Susan C. Lee

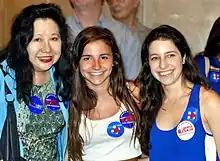
Lee (left) at a Hillary Clinton campaign event, 2016

In April 2015, Lee endorsed U.S. Representative Chris Van Hollen in the 2016 United States Senate election in Maryland. In November, she endorsed former Secretary of State Hillary Clinton for president.